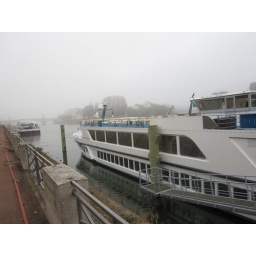
We depart the river boat on a foggy morning in Chalon